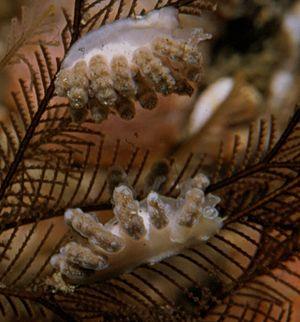
Doto est un genre de mollusques nudibranches de la famille des Dotidae. Il tient son nom de la Néréide du même nom.
Les Dotidae forment une famille de mollusques de l'ordre des nudibranches.